Oakland Historic District (Oakland, Oregon)

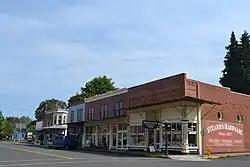

The Oakland Historic District is a historic district within the city of Oakland, Oregon, United States. It was listed on the National Register of Historic Places in 1979.